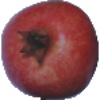
Label: pomegranate